Claire's Camera

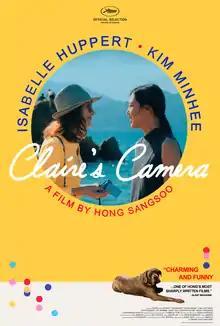
Theatrical release poster

Claire's Camera is a 2017 drama film written, produced, and directed by Hong Sang-soo and starring Isabelle Huppert and Kim Min-hee. The film had its world premiere in the Special Screening section of the Cannes Film Festival on 21 May 2017. It was released in France on 7 March 2018 and in South Korean on 25 April 2018.